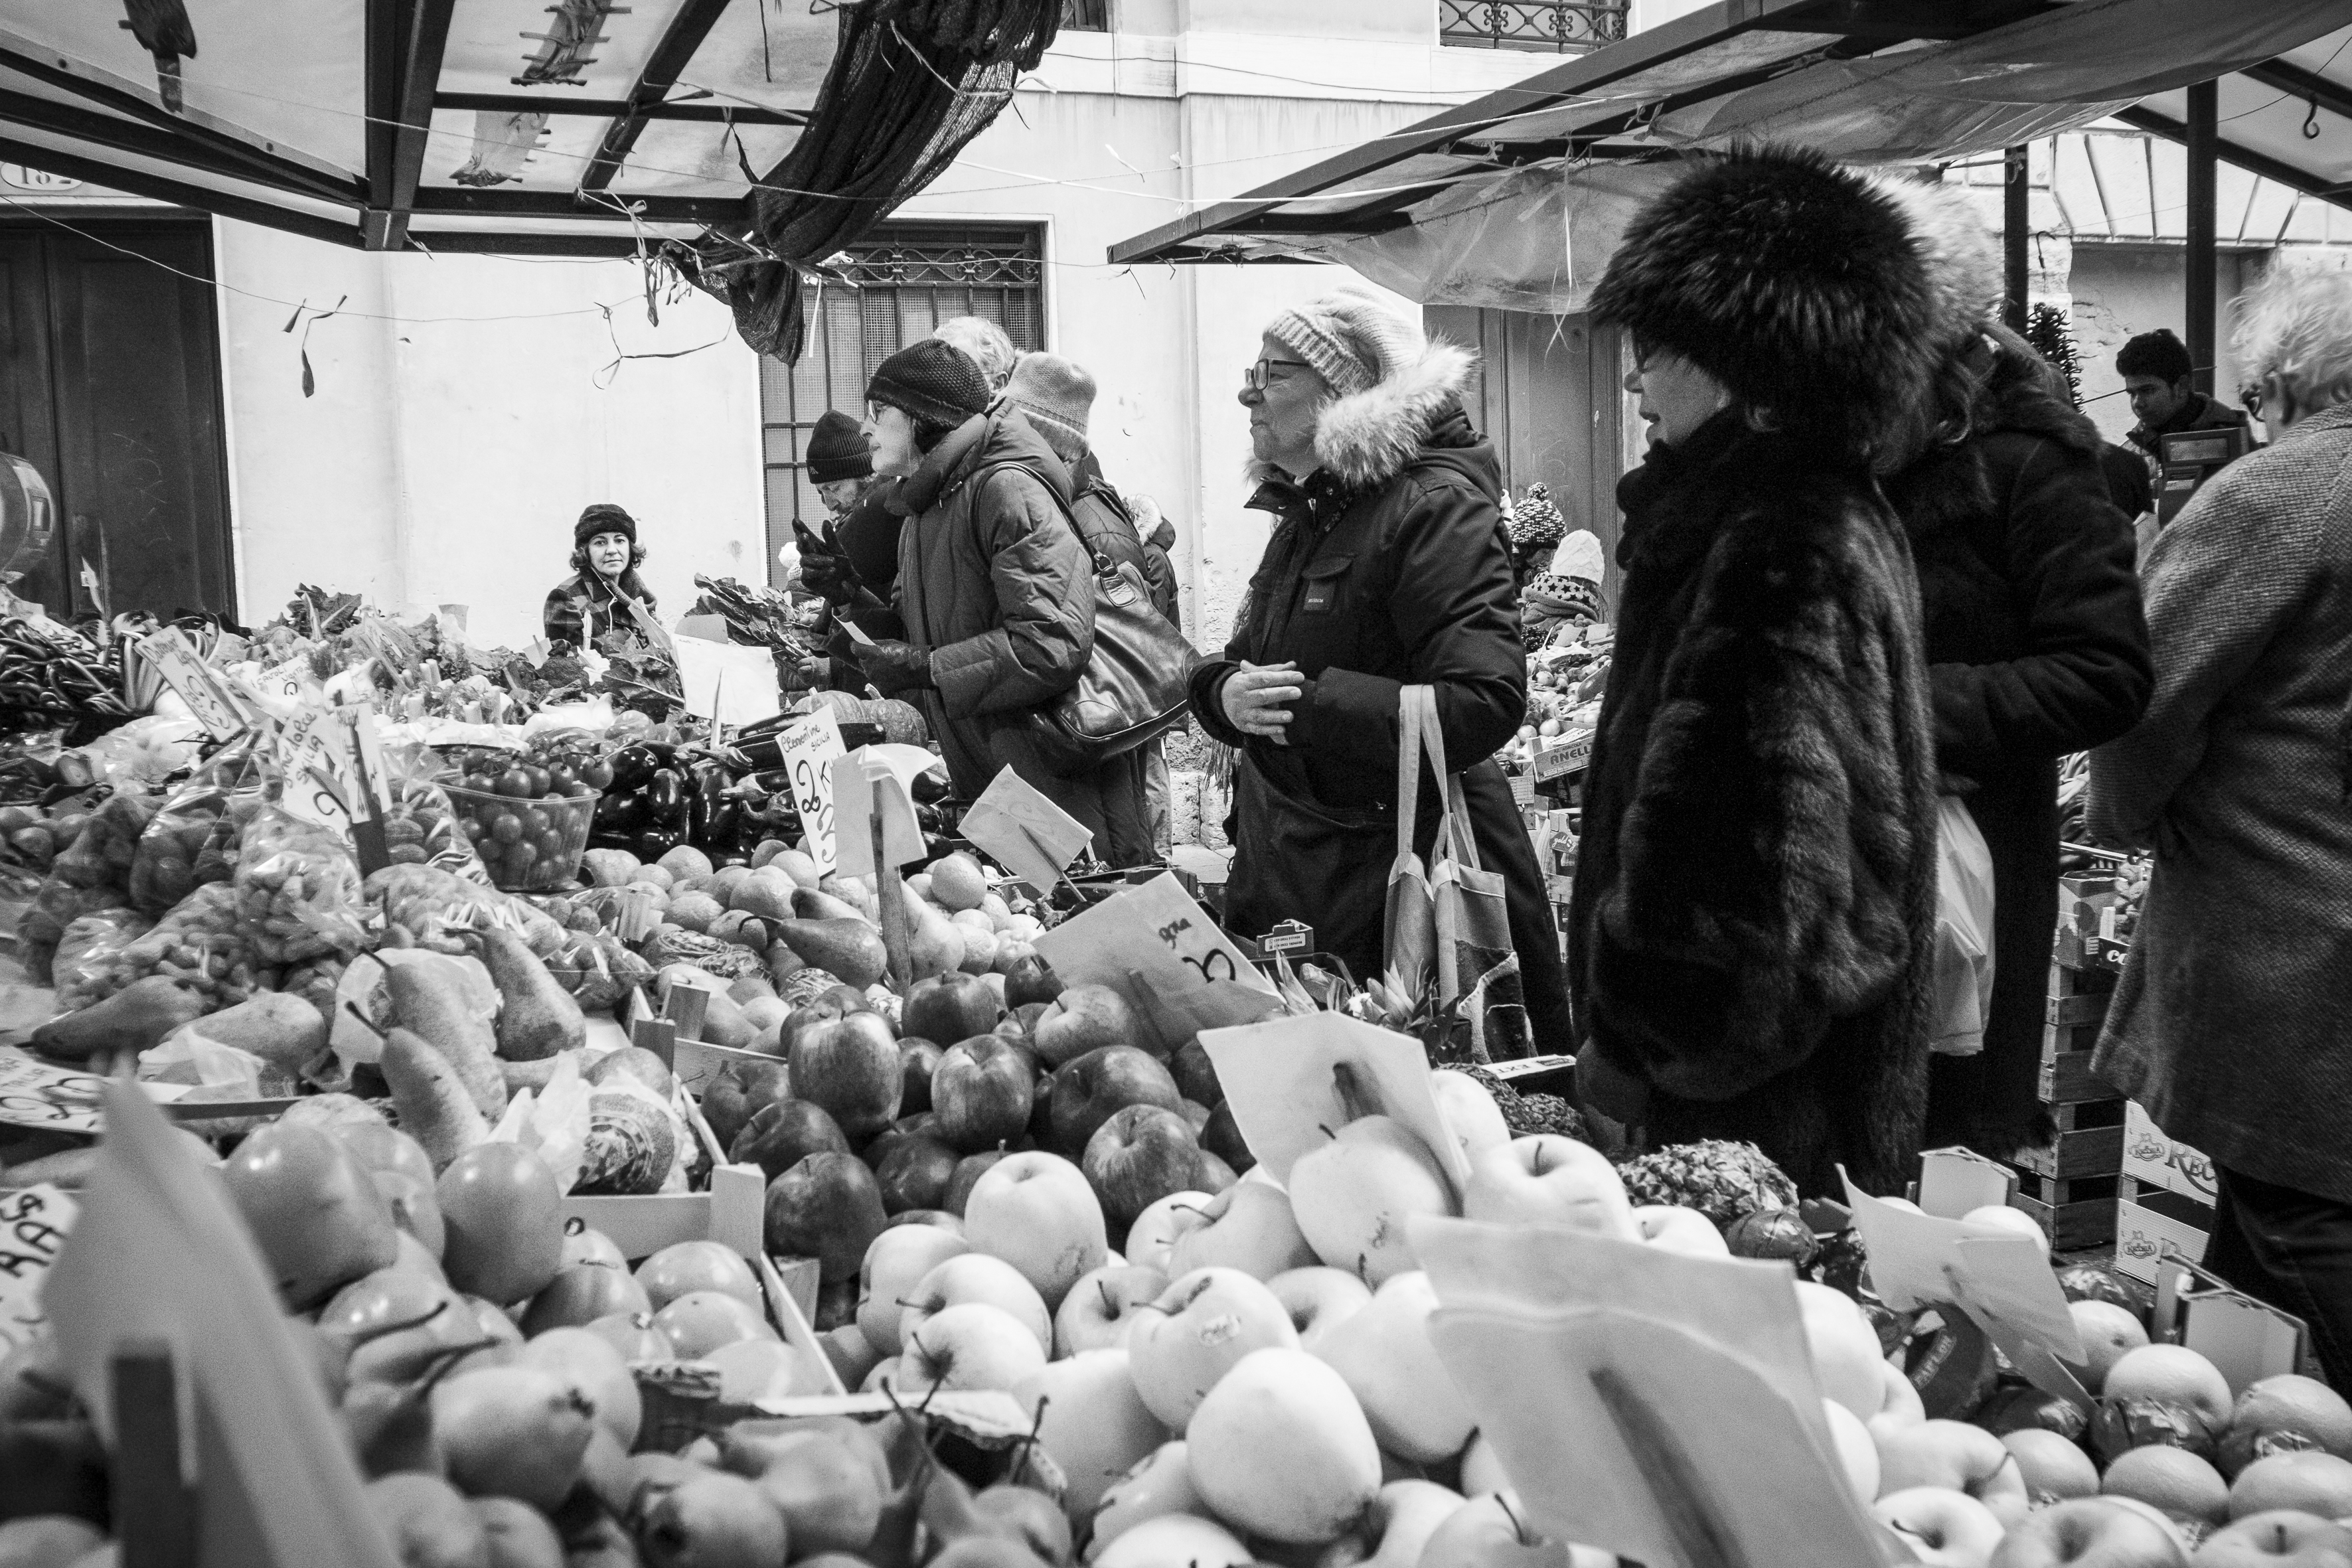
black and white, people, road, street, city, urban, crowd, travel, fujifilm, italy, market, venice, monochrome, bw, blackandwhite, blackwhite, infrastructure, ngc, photograph, noiretblanc, venezia, fuji, fujix, fujixe1, laborer, urban area, monochrome photography, human settlement